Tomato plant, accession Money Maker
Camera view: bottom (45 deg); turntable rotation: 0 degrees
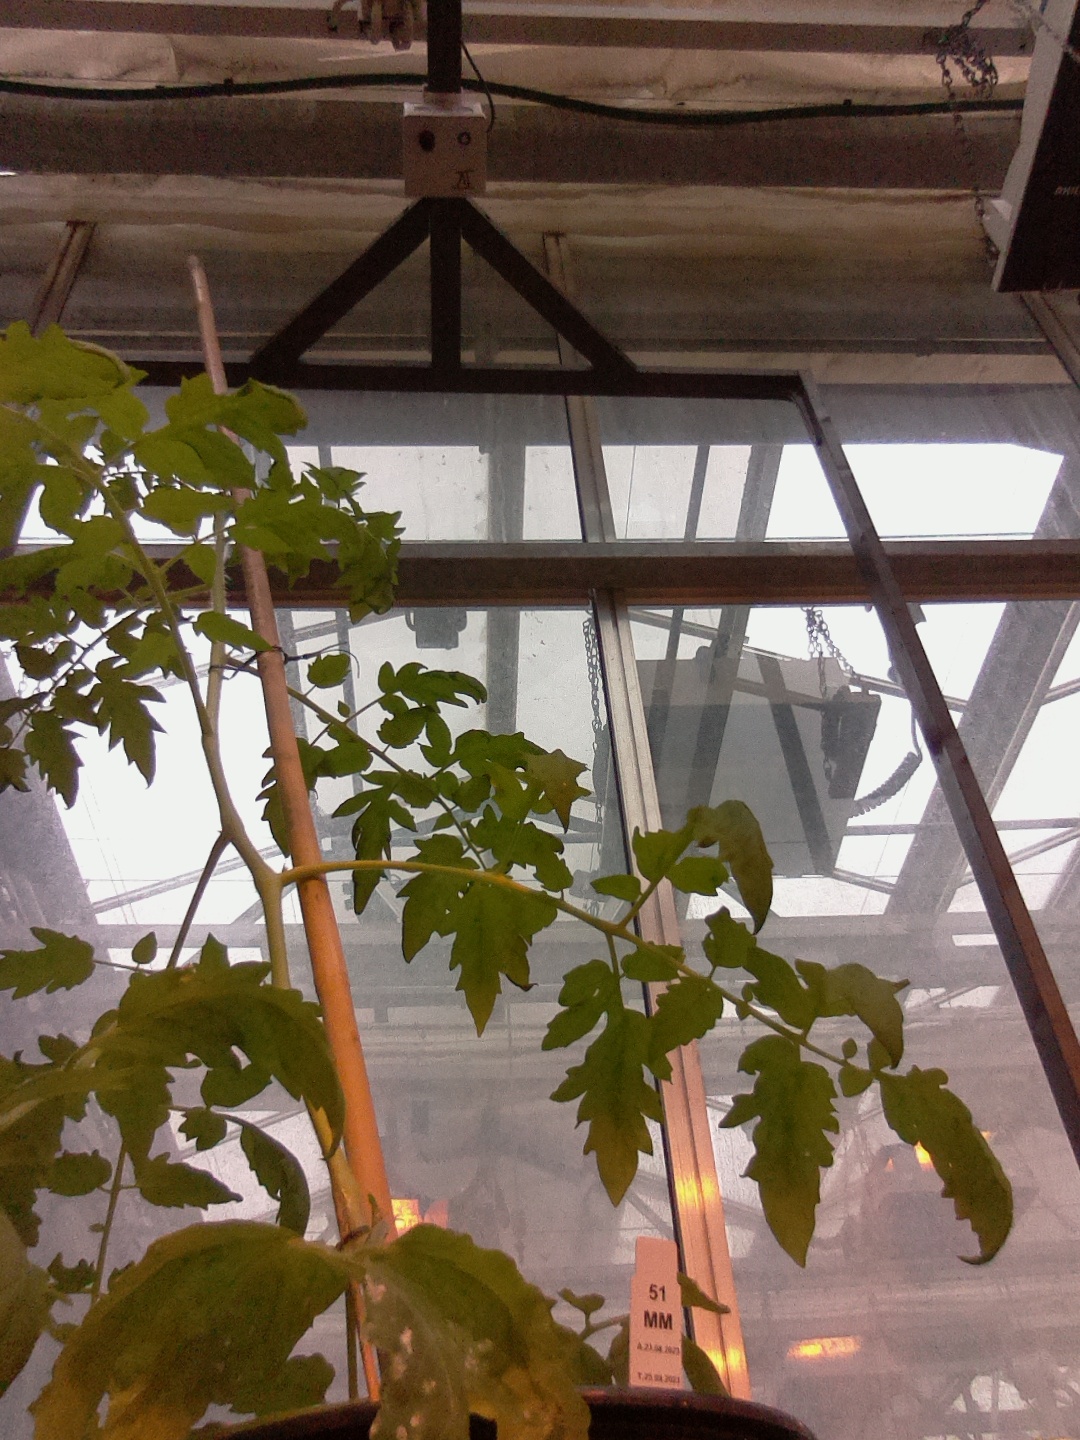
BBCH growth stage 60: First flowers open